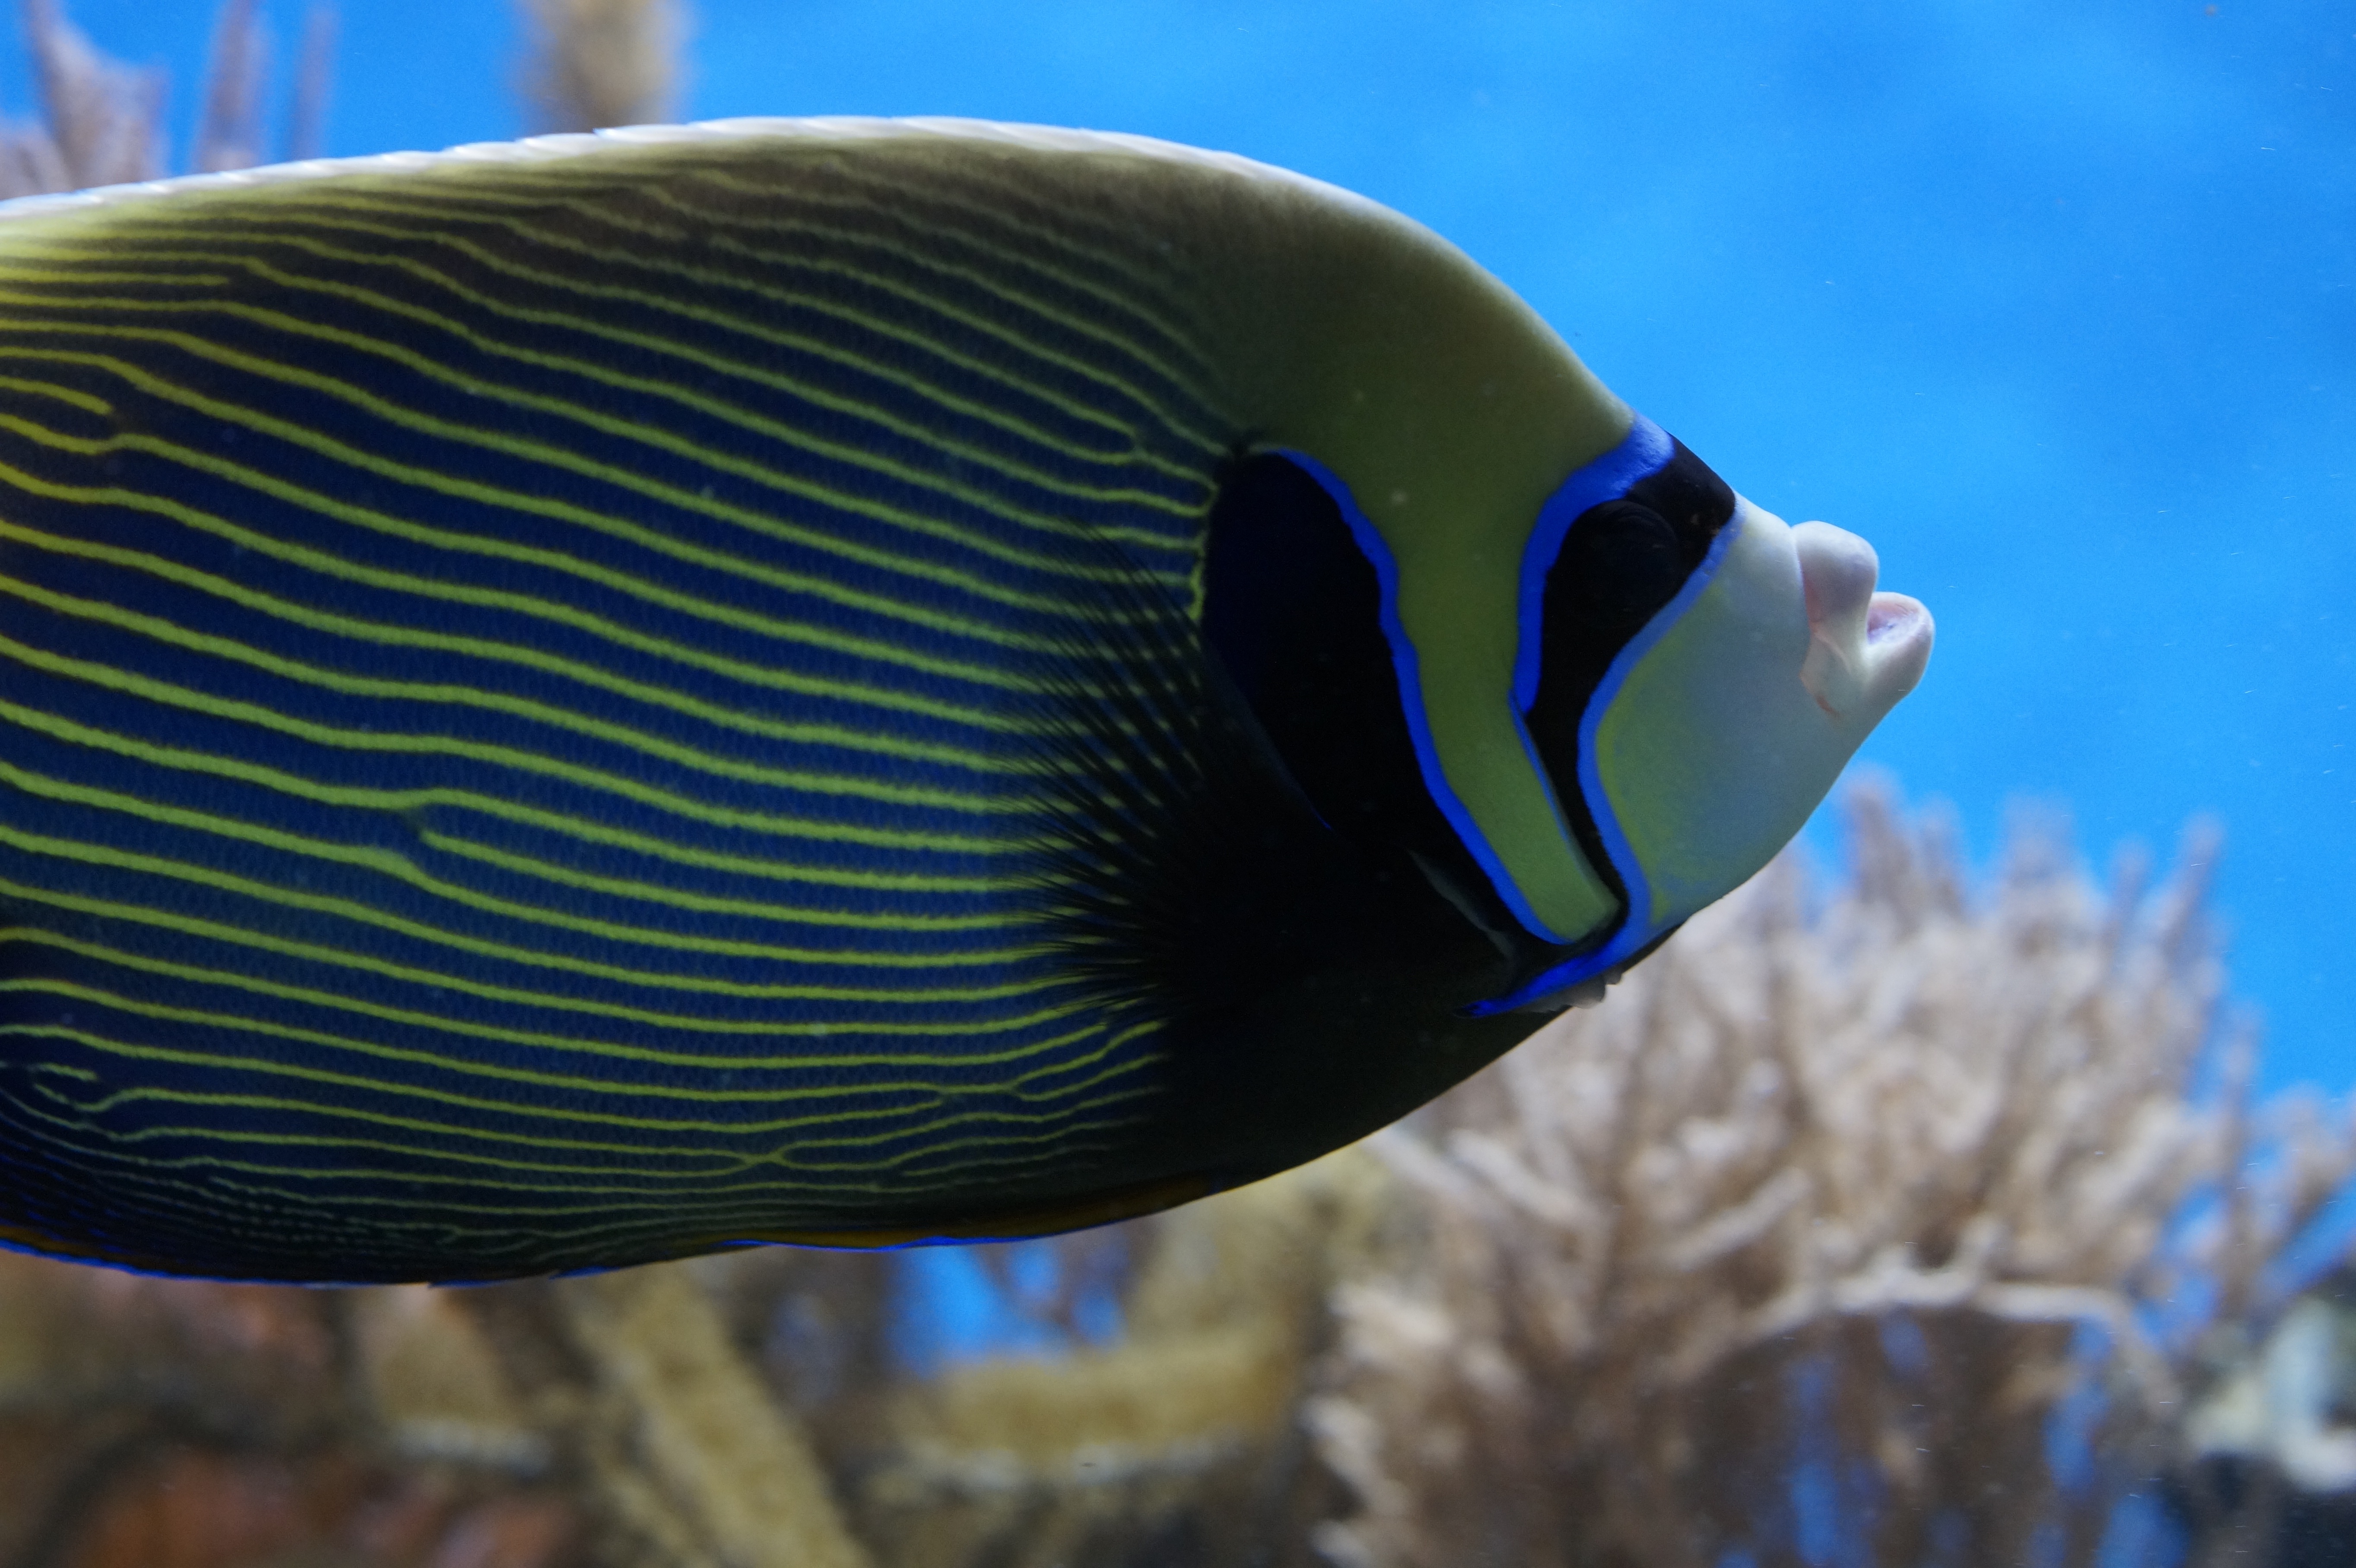
sea, water, ocean, animal, underwater, swim, pattern, color, biology, blue, fish, close, sea animal, coral reef, reef, drawing, aquarium, head, caribbean, exotic, exot, salt water, underwater world, meeresbewohner, retired, water creature, south sea, marine biology, emperor angelfish, angelfish, fish mouth, pomacanthus imperator, tropical fish keeping, coral reef fish, pomacentridae, pomacanthidae